Gresley railway station

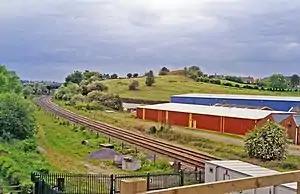
Site of the station in 1995

Gresley railway station was a railway station at Castle Gresley, Derbyshire on the Leicester to Burton upon Trent Line.